Kobarid

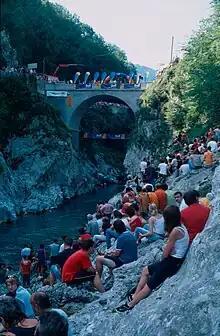
Spectators at cliff diving event

Kobarid has been inhabited since prehistoric times. Archaeological remains from the Hallstatt period have been found in the area. The nearby Tonocov Grad archaeological site has remains of 5th-century Roman buildings, when the area was located in the forefront of the "Claustra Alpium Iuliarum" defense system. The settlement was an important base on the Roman road from "Forum Iulii" (present-day Cividale del Friuli) up to the Predil Pass and the Noricum province.